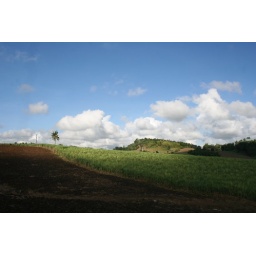
i feel free when i see a wide expanse of blue sky and cottony clouds scattered over an endless field.